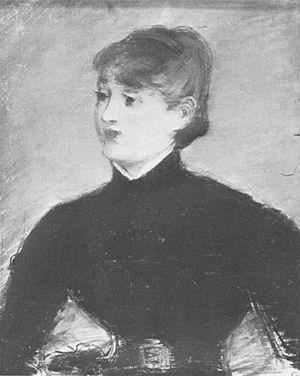
Léontine Massin, née le 16 février 1847 ou le 28 février 1848 à Paris et morte le 20 février 1901 à Charenton, est une artiste dramatique, femme légère et prostituée qui défraya la chronique durant la fin du XIXᵉ siècle à Paris.